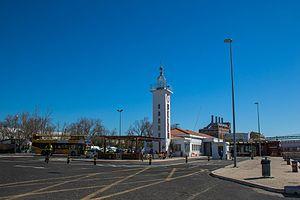
L'exposition du monde portugais s'est tenue dans le quartier de Belém à Lisbonne en 1940, du 23 juin au 2 décembre. Elle fut organisée pour commémorer les 800 ans de la fondation du Portugal et les 300 ans de la restauration de l'indépendance vis-à-vis de l'Espagne. Elle coïncide avec la première année de la seconde Guerre mondiale.